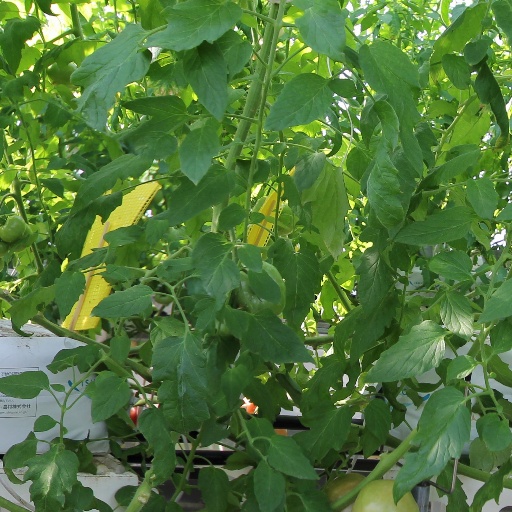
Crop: tomato